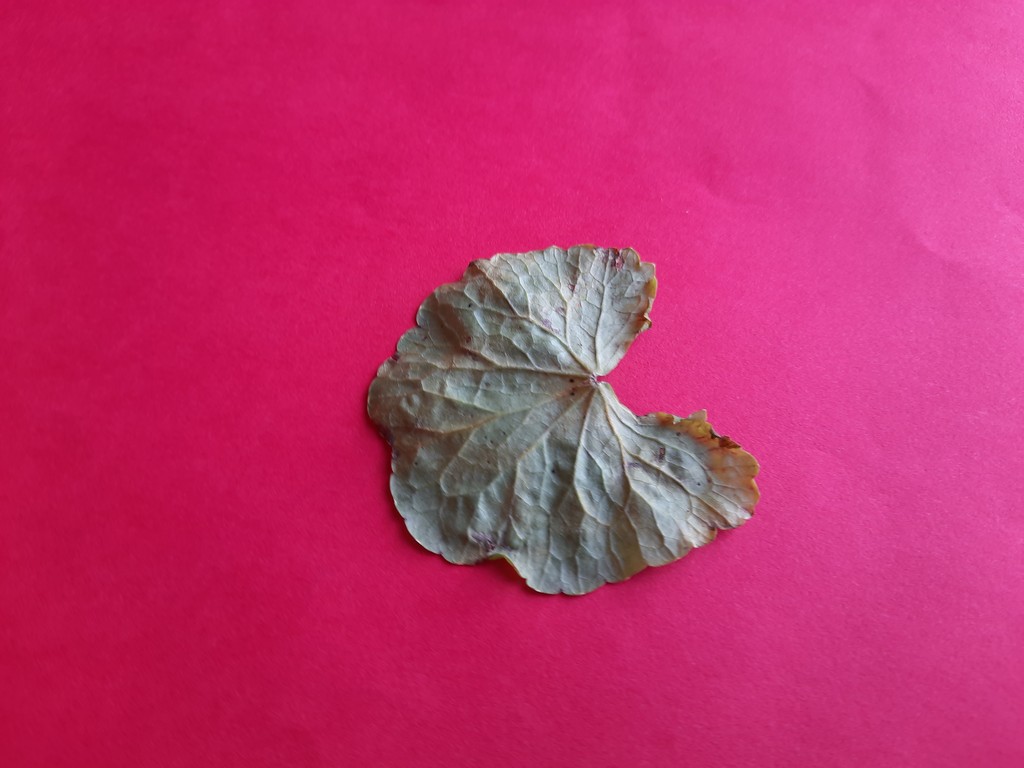
Label: Unhealthy